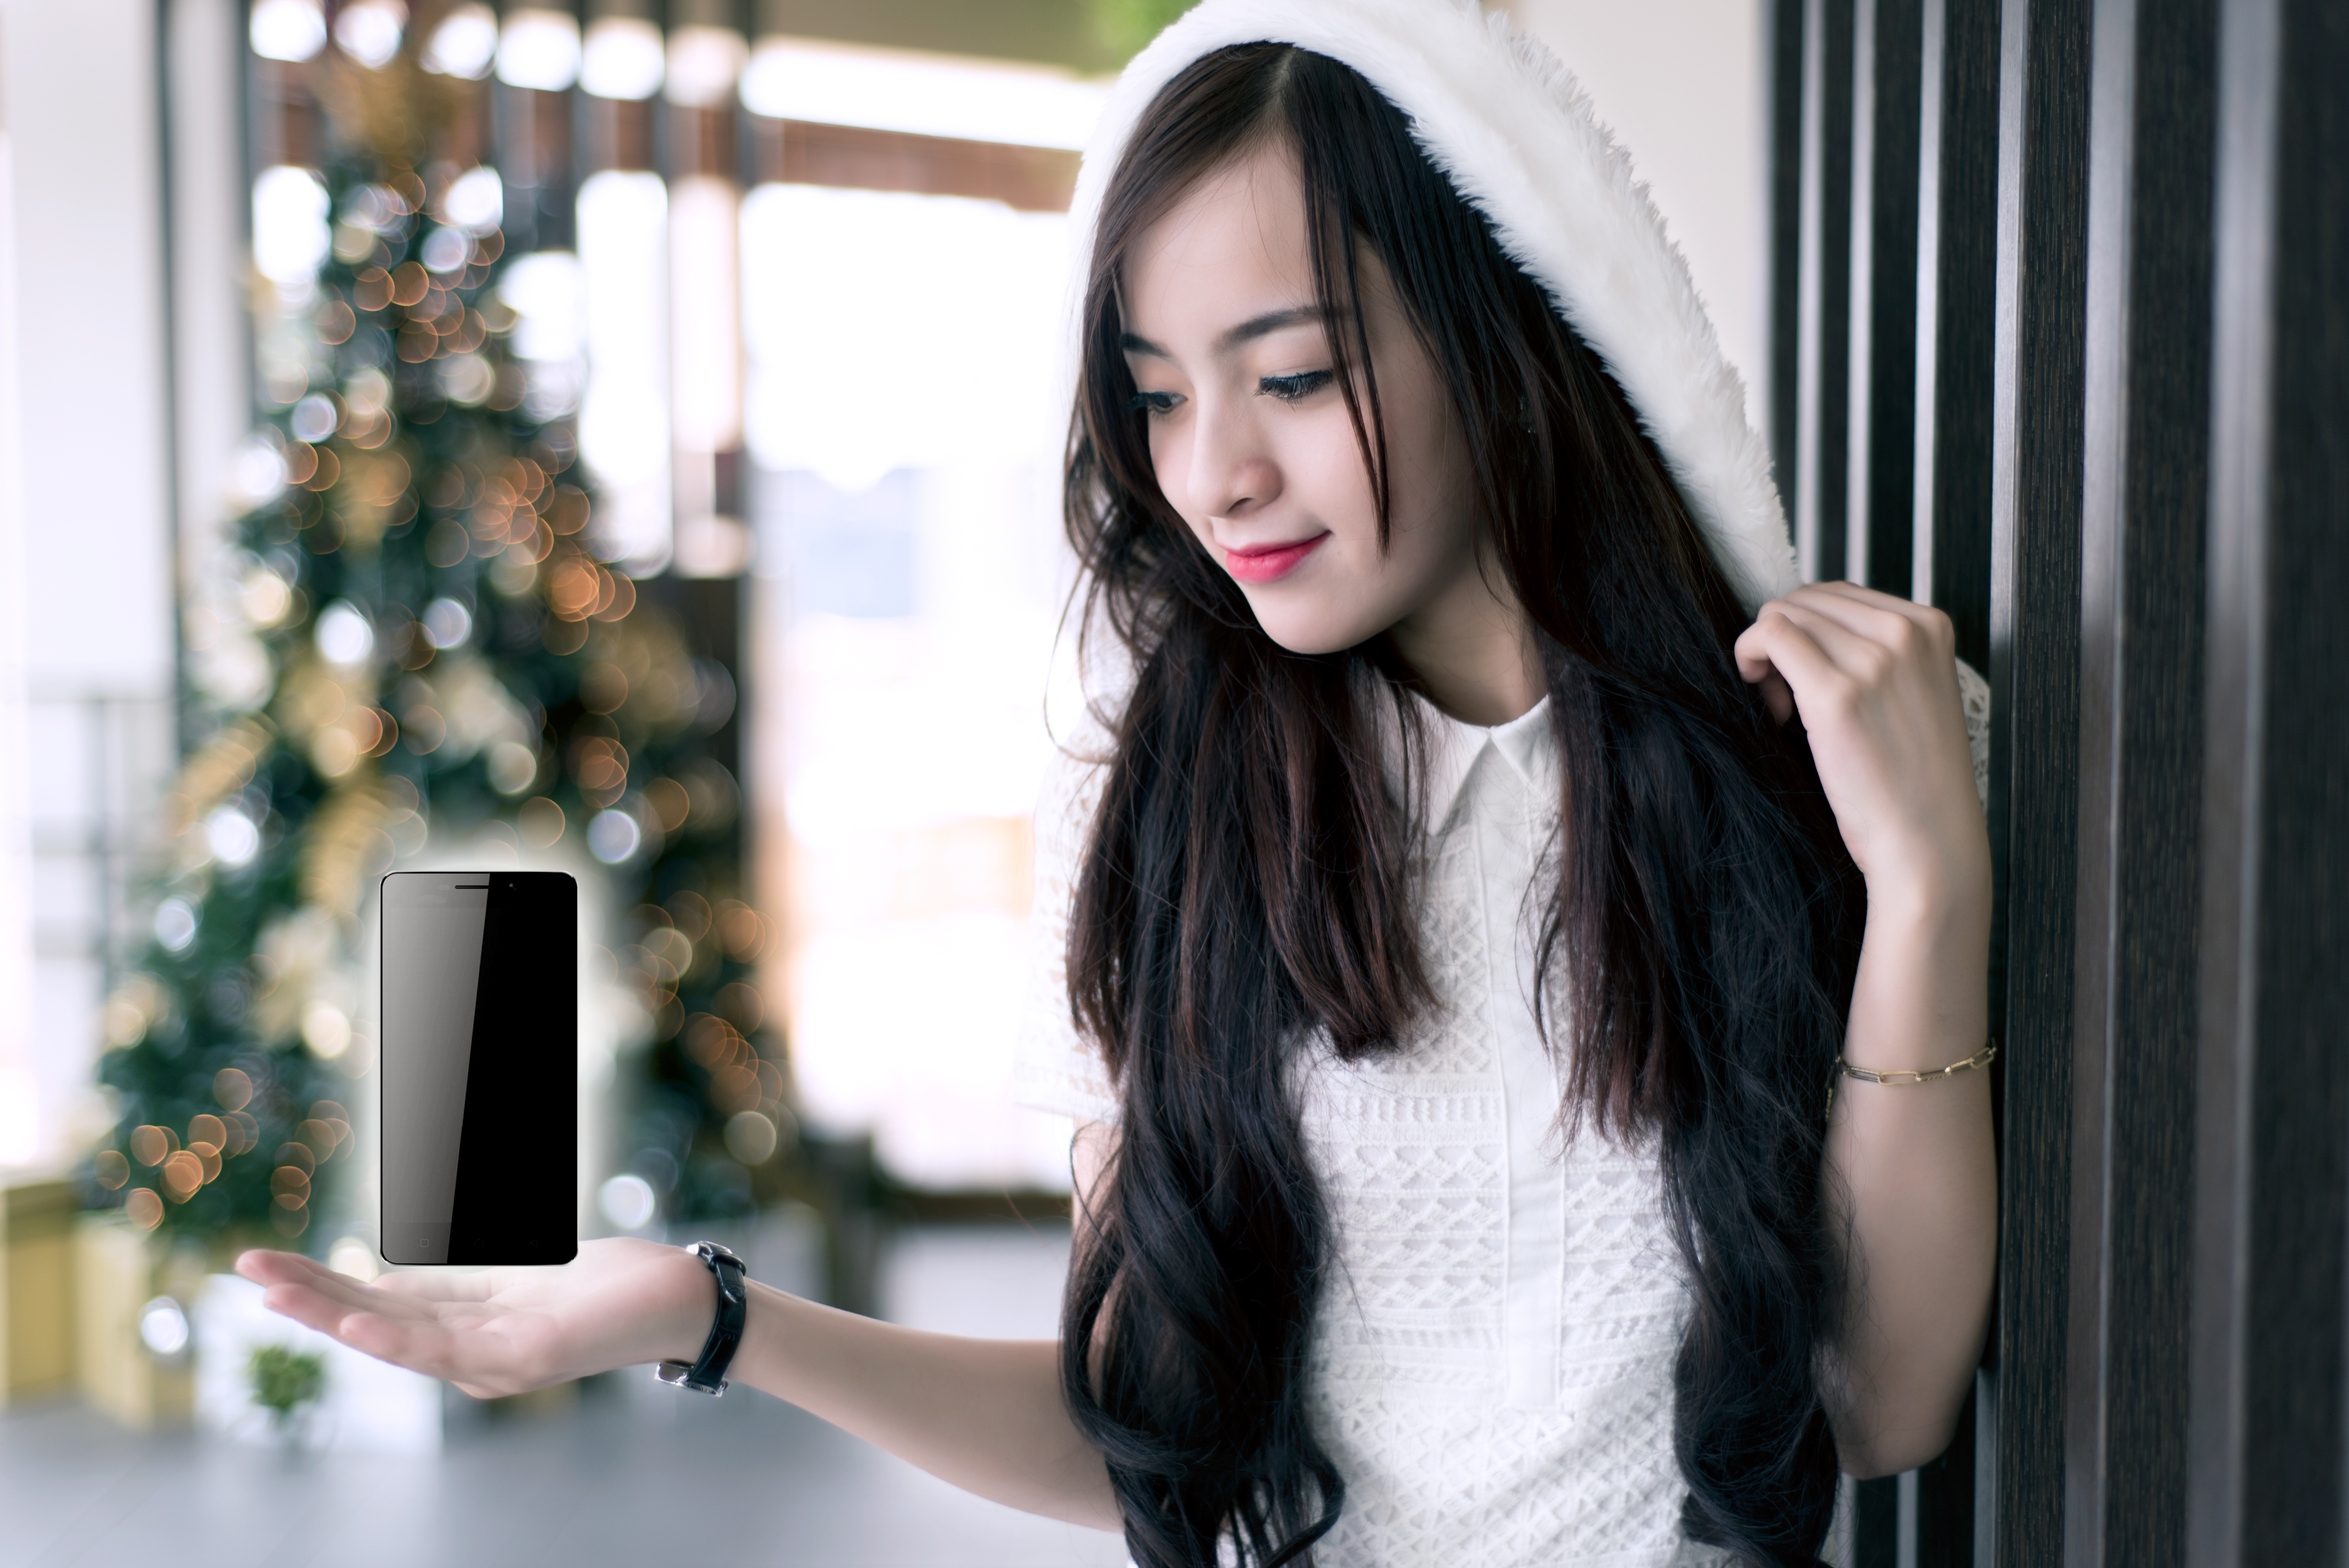
girl, hair, white, photography, portrait, model, spring, fashion, clothing, hairstyle, long hair, dress, eye, glasses, photograph, beauty, photo shoot, brown hair, portrait photography